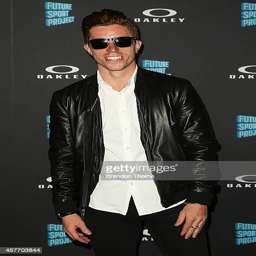
snowboarder arrives at the event